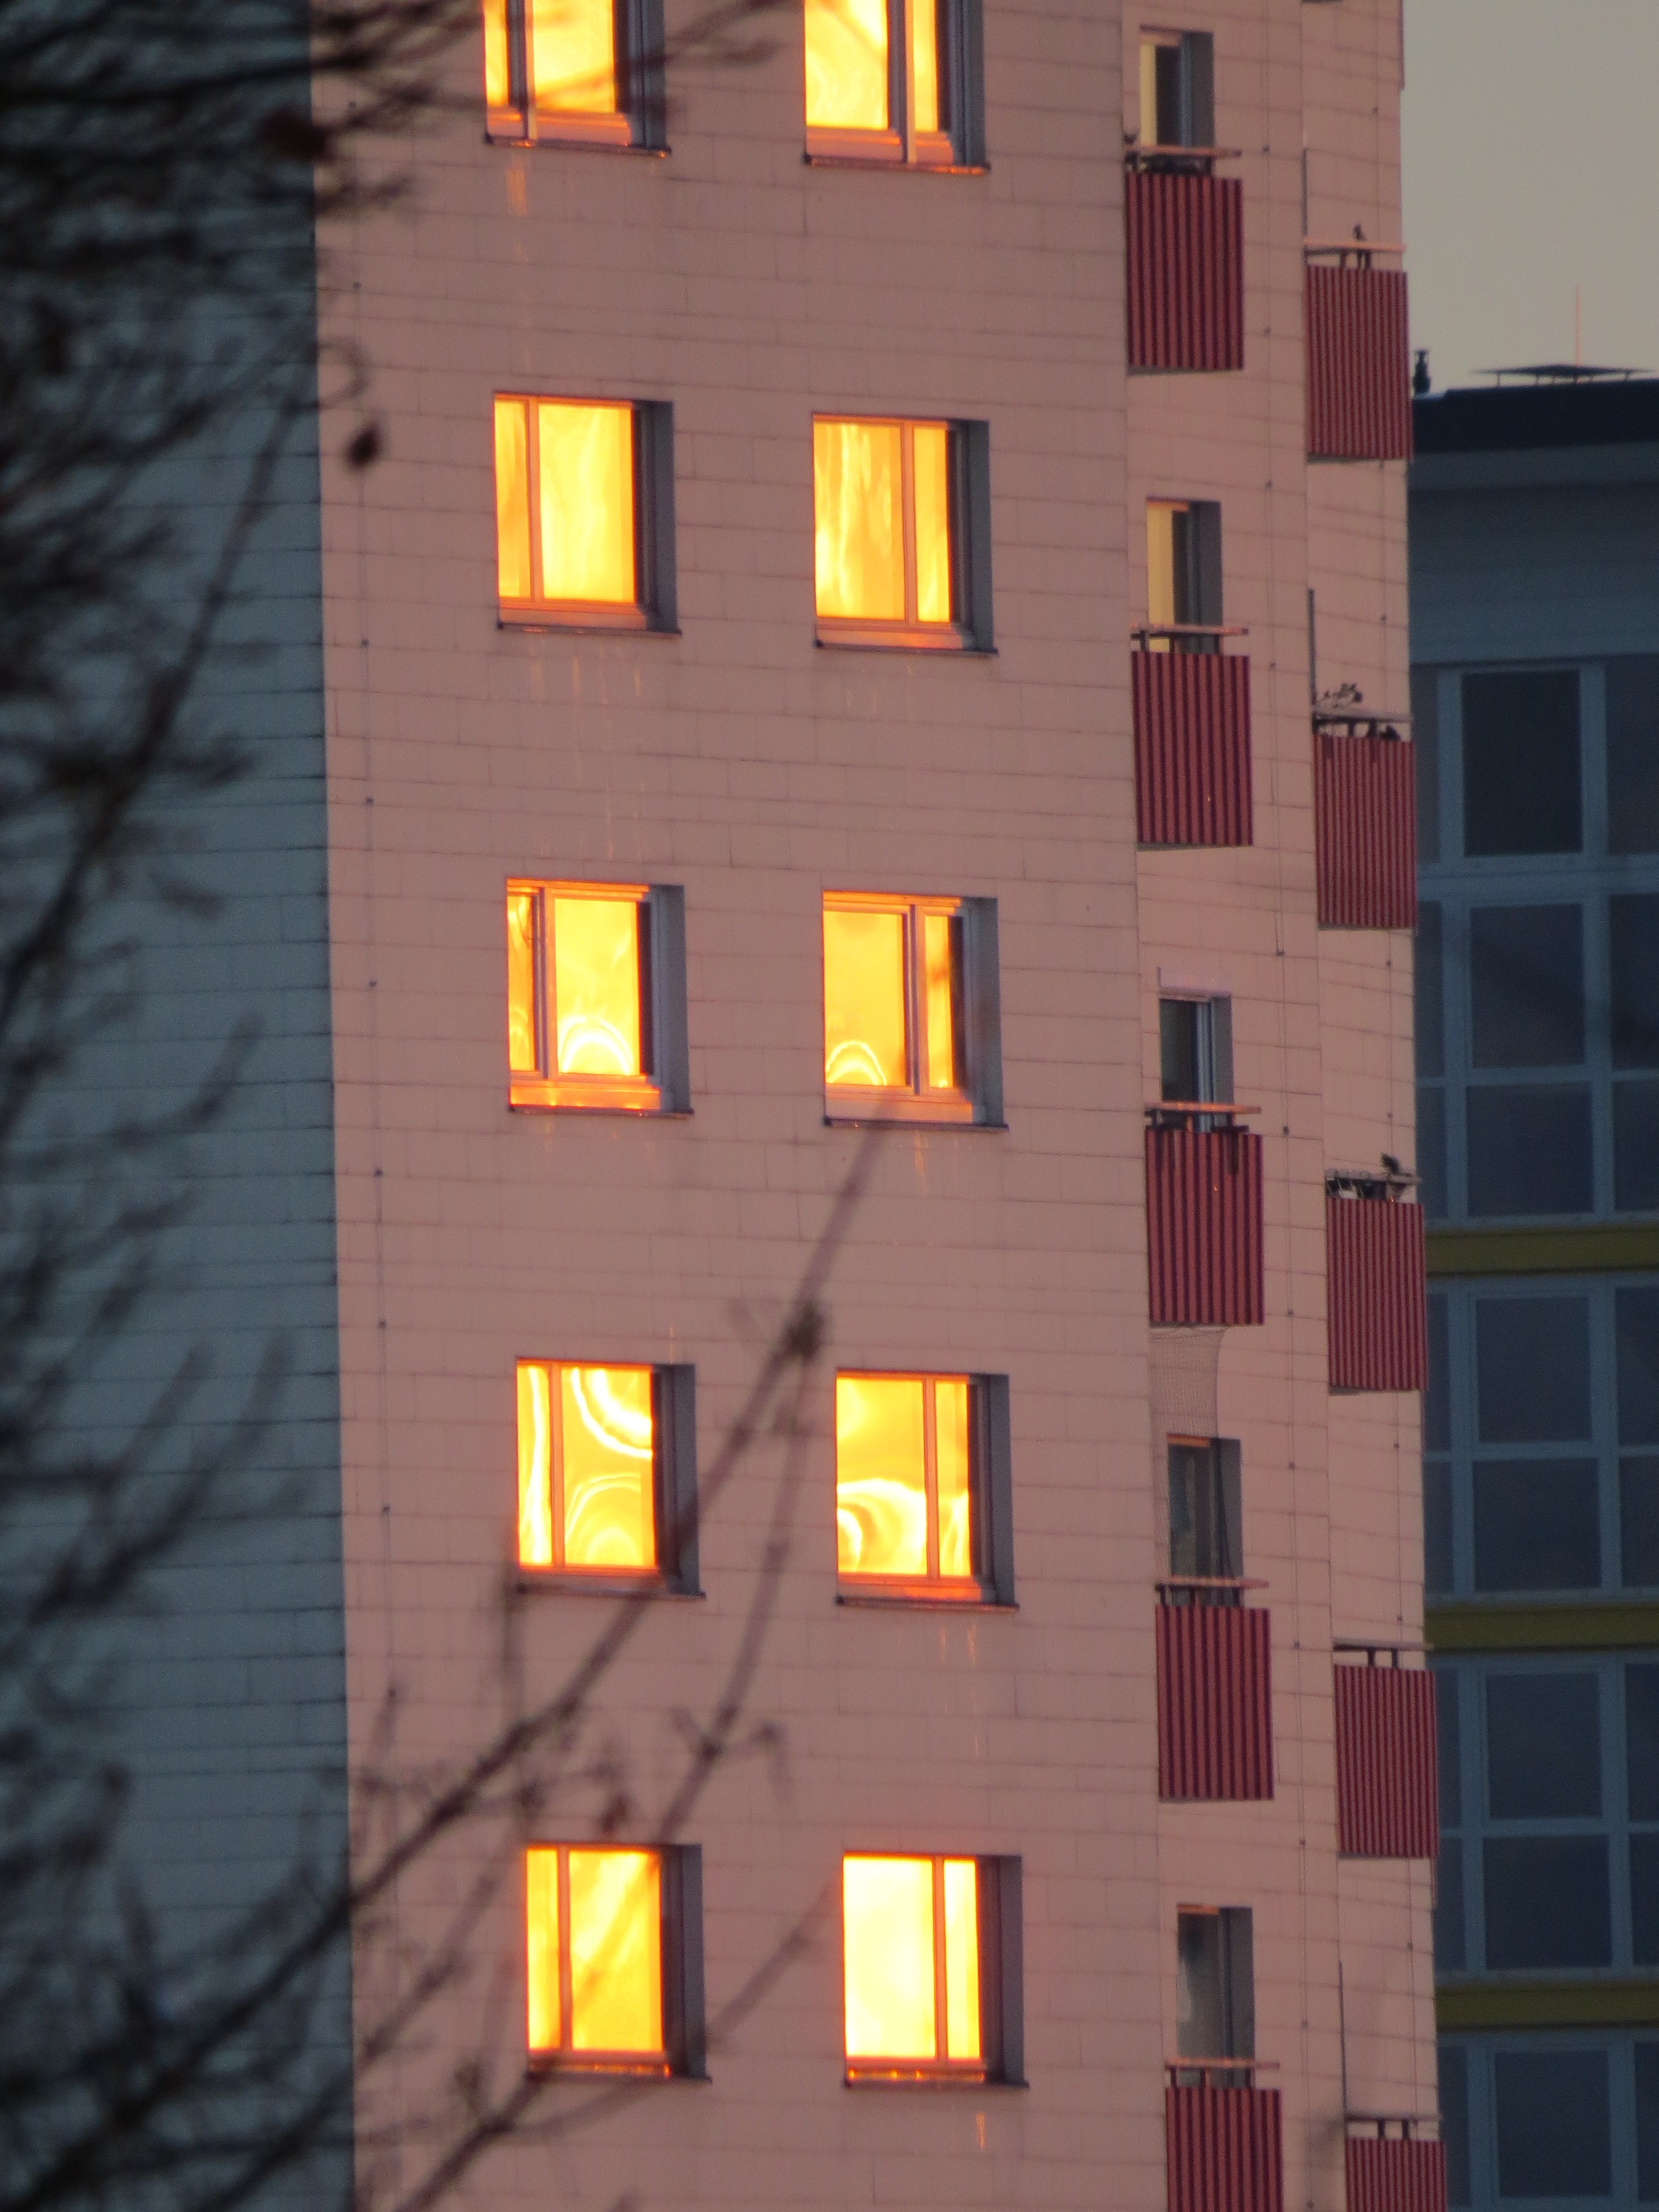
light, architecture, sunset, window, number, skyscraper, wall, line, reflection, red, color, facade, yellow, brick, lighting, art, design, symmetry, shape, abendstimmung, facades, geb due